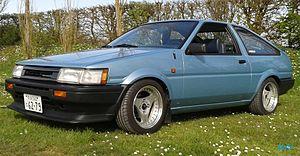
Toyota corolla gt levin
La Corolla Levin/Sprinter Trueno est un petit coupé introduit par Toyota en 1983 en tant qu’élément de la ligne Corolla de 5ᵉ génération. Pour simplifier, le code châssis-intérieur « AE86 » est utilisé pour décrire la gamme entière. Dans la classification classique de Toyota, le « A » représente le moteur monté dans la voiture et le E86 représente la 6ᵉ révision de la 5ᵉ génération du modèle E qui est la Corolla.